2015 Quaker State 400

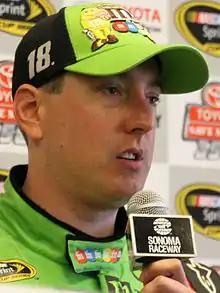
Kyle Busch, seen here at Sonoma Raceway, scored his 31st career victory at Kentucky Speedway.

The race restarted with 55 laps to go. Carl Edwards went three wide underneath his teammate to take the lead with 54 laps to go. He got loose in turn 1 and Hamlin took back the lead with 53 laps to go. Kyle Larson made an unscheduled stop for a tire rub with 51 laps to go. Kyle Busch took back the lead with 50 laps to go. The left-rear tire rub on Kyle Larson's car wasn't fixed. It went flat and sent the car into the wall in turn 1. This brought out the eleventh caution of the race with 48 laps to go. This also set a new track record for cautions in a Sprint Cup Series race.